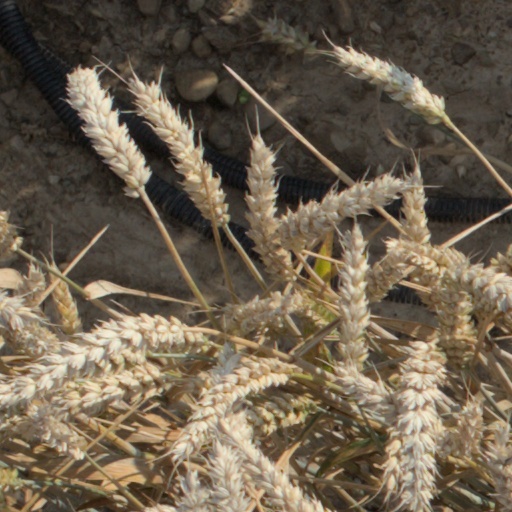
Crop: wheat